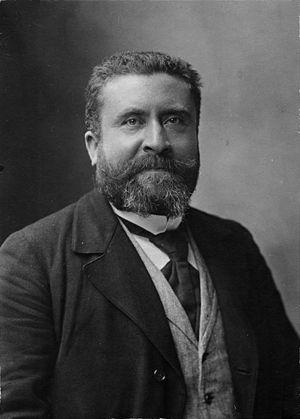
Jean Jaurès, 1904, par Nadar.
Alexandre Millerand, né le 10 février 1859 à Paris et mort le 6 avril 1943 à Versailles, est un homme d'État français. Il est président du Conseil du 20 janvier au 23 septembre 1920, puis président de la République du 23 septembre 1920 au 11 juin 1924.
L’avenue Jean-Jaurès est la plus grande avenue du 19ᵉ arrondissement de Paris.
La Section française de l'Internationale ouvrière est un parti politique socialiste français, qui existe sous ce nom de 1905 à 1969. Lors du congrès d'Issy-les-Moulineaux, elle devient le Parti socialiste, s'associant avec l'Union des clubs pour le renouveau de la gauche.
Jean Jaurès [ ʒɑ̃ ʒɔʁɛːs], né le 3 septembre 1859 à Castres et mort assassiné le 31 juillet 1914 à Paris, est un homme politique français.
Le Tarn est un département français de la région Occitanie, traversé par la rivière Tarn qui lui a donné son nom. L'Insee et la Poste lui attribuent le code 81. Les habitants sont nommés les Tarnais et Tarnaises. La préfecture est Albi, et l'unique sous-préfecture est Castres. Le département fait partie de l'académie de Toulouse sur le plan scolaire et dépend de la cour d'appel de Toulouse sur le plan judiciaire.